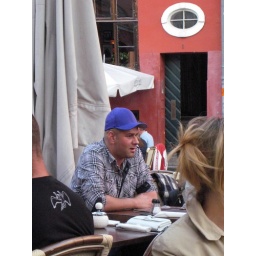
Bloke in blue hat